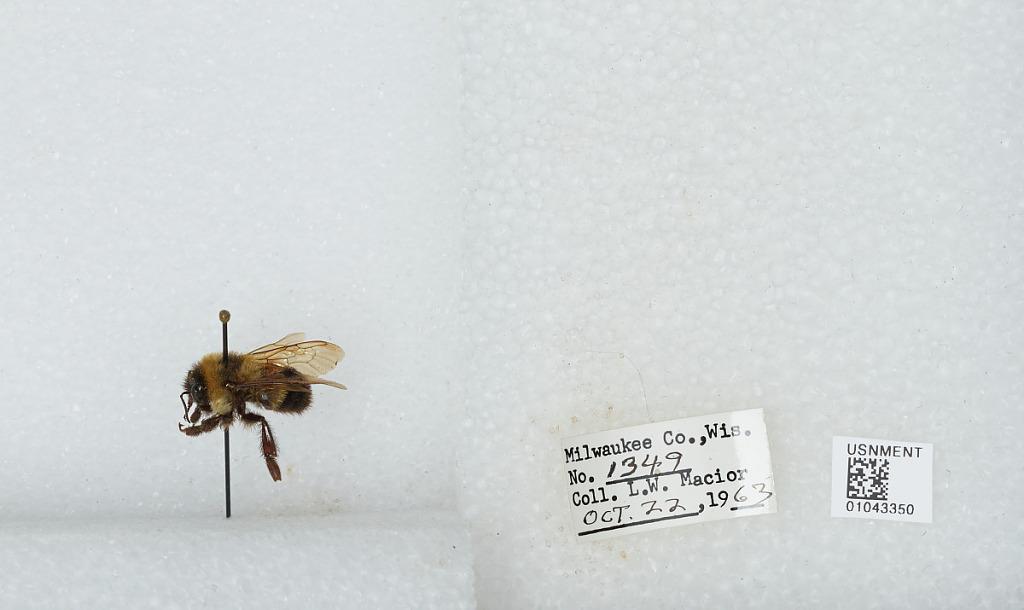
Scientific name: Bombus (Bombus) affinis Cresson
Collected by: L. Macior
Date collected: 1963-10-22
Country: United States
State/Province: Wisconsin
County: Milwaukee
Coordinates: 43, -87.9672